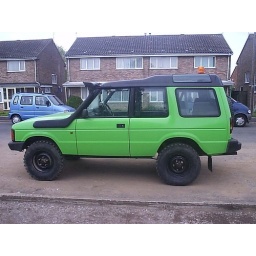
roof painted in satin black now